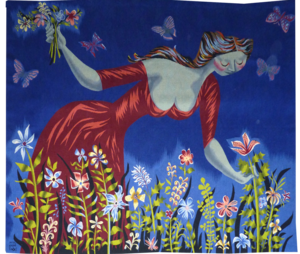
La tapisserie est un tissu fabriqué sur un métier à tisser ou bien à la main, dont le tissage représente des motifs ornementaux. Le tissage se compose de deux ensembles de fils entrelacés, ceux parallèles à la longueur, les fils de chaîne, et ceux parallèles à la largeur, les fils de trame. Les fils de chaîne sont mis en place sous tension sur un métier, et le fil de trame est transmis par un mouvement mécanique de va-et-vient sur tout ou partie de l'ouvrage. Souvent la tapisserie est une réalisation textile décorative d'ameublement, se classant dans les arts décoratifs. La tenture murale d'une pièce peut être constituée d'une seule ou d'un ensemble de tapisseries.
Marc Saint-Saëns, pseudonyme de Marcel Léon Saint-Saëns, né le 1ᵉʳ mai 1903 à Toulouse, France, et mort dans la même ville le 21 décembre 1979, est un peintre, cartonnier de tapisserie et graveur français.